Nadezhda Bantle

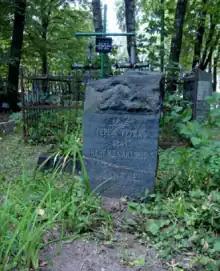
Bantle's grave in the Military Cemetery of Minsk

In 1928, she was awarded the title by the government of Alexei Rykov. In 1933, she left Nikolskoye at the age of 79, after 48 years of work at the local hospital. She returned to Belarus and settled in Minsk with her daughter. She died on 30 October 1934 and was buried in Minsk's Military Cemetery.